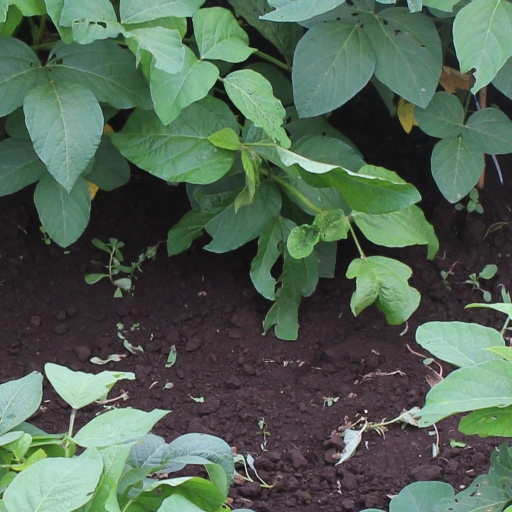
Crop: soybean